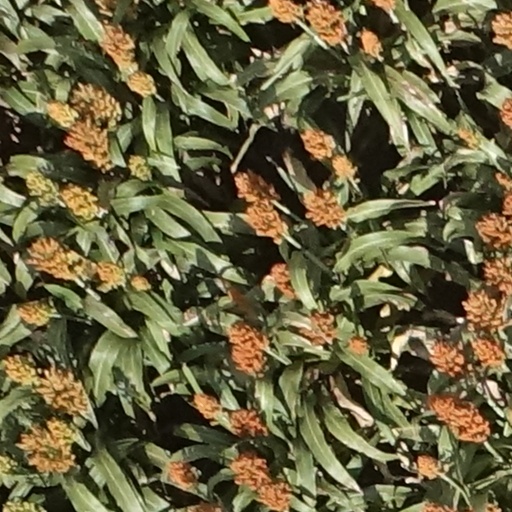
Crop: sorghum